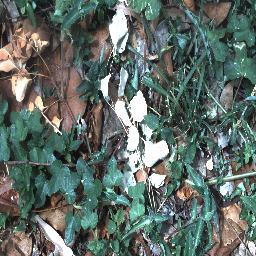
Label: negative